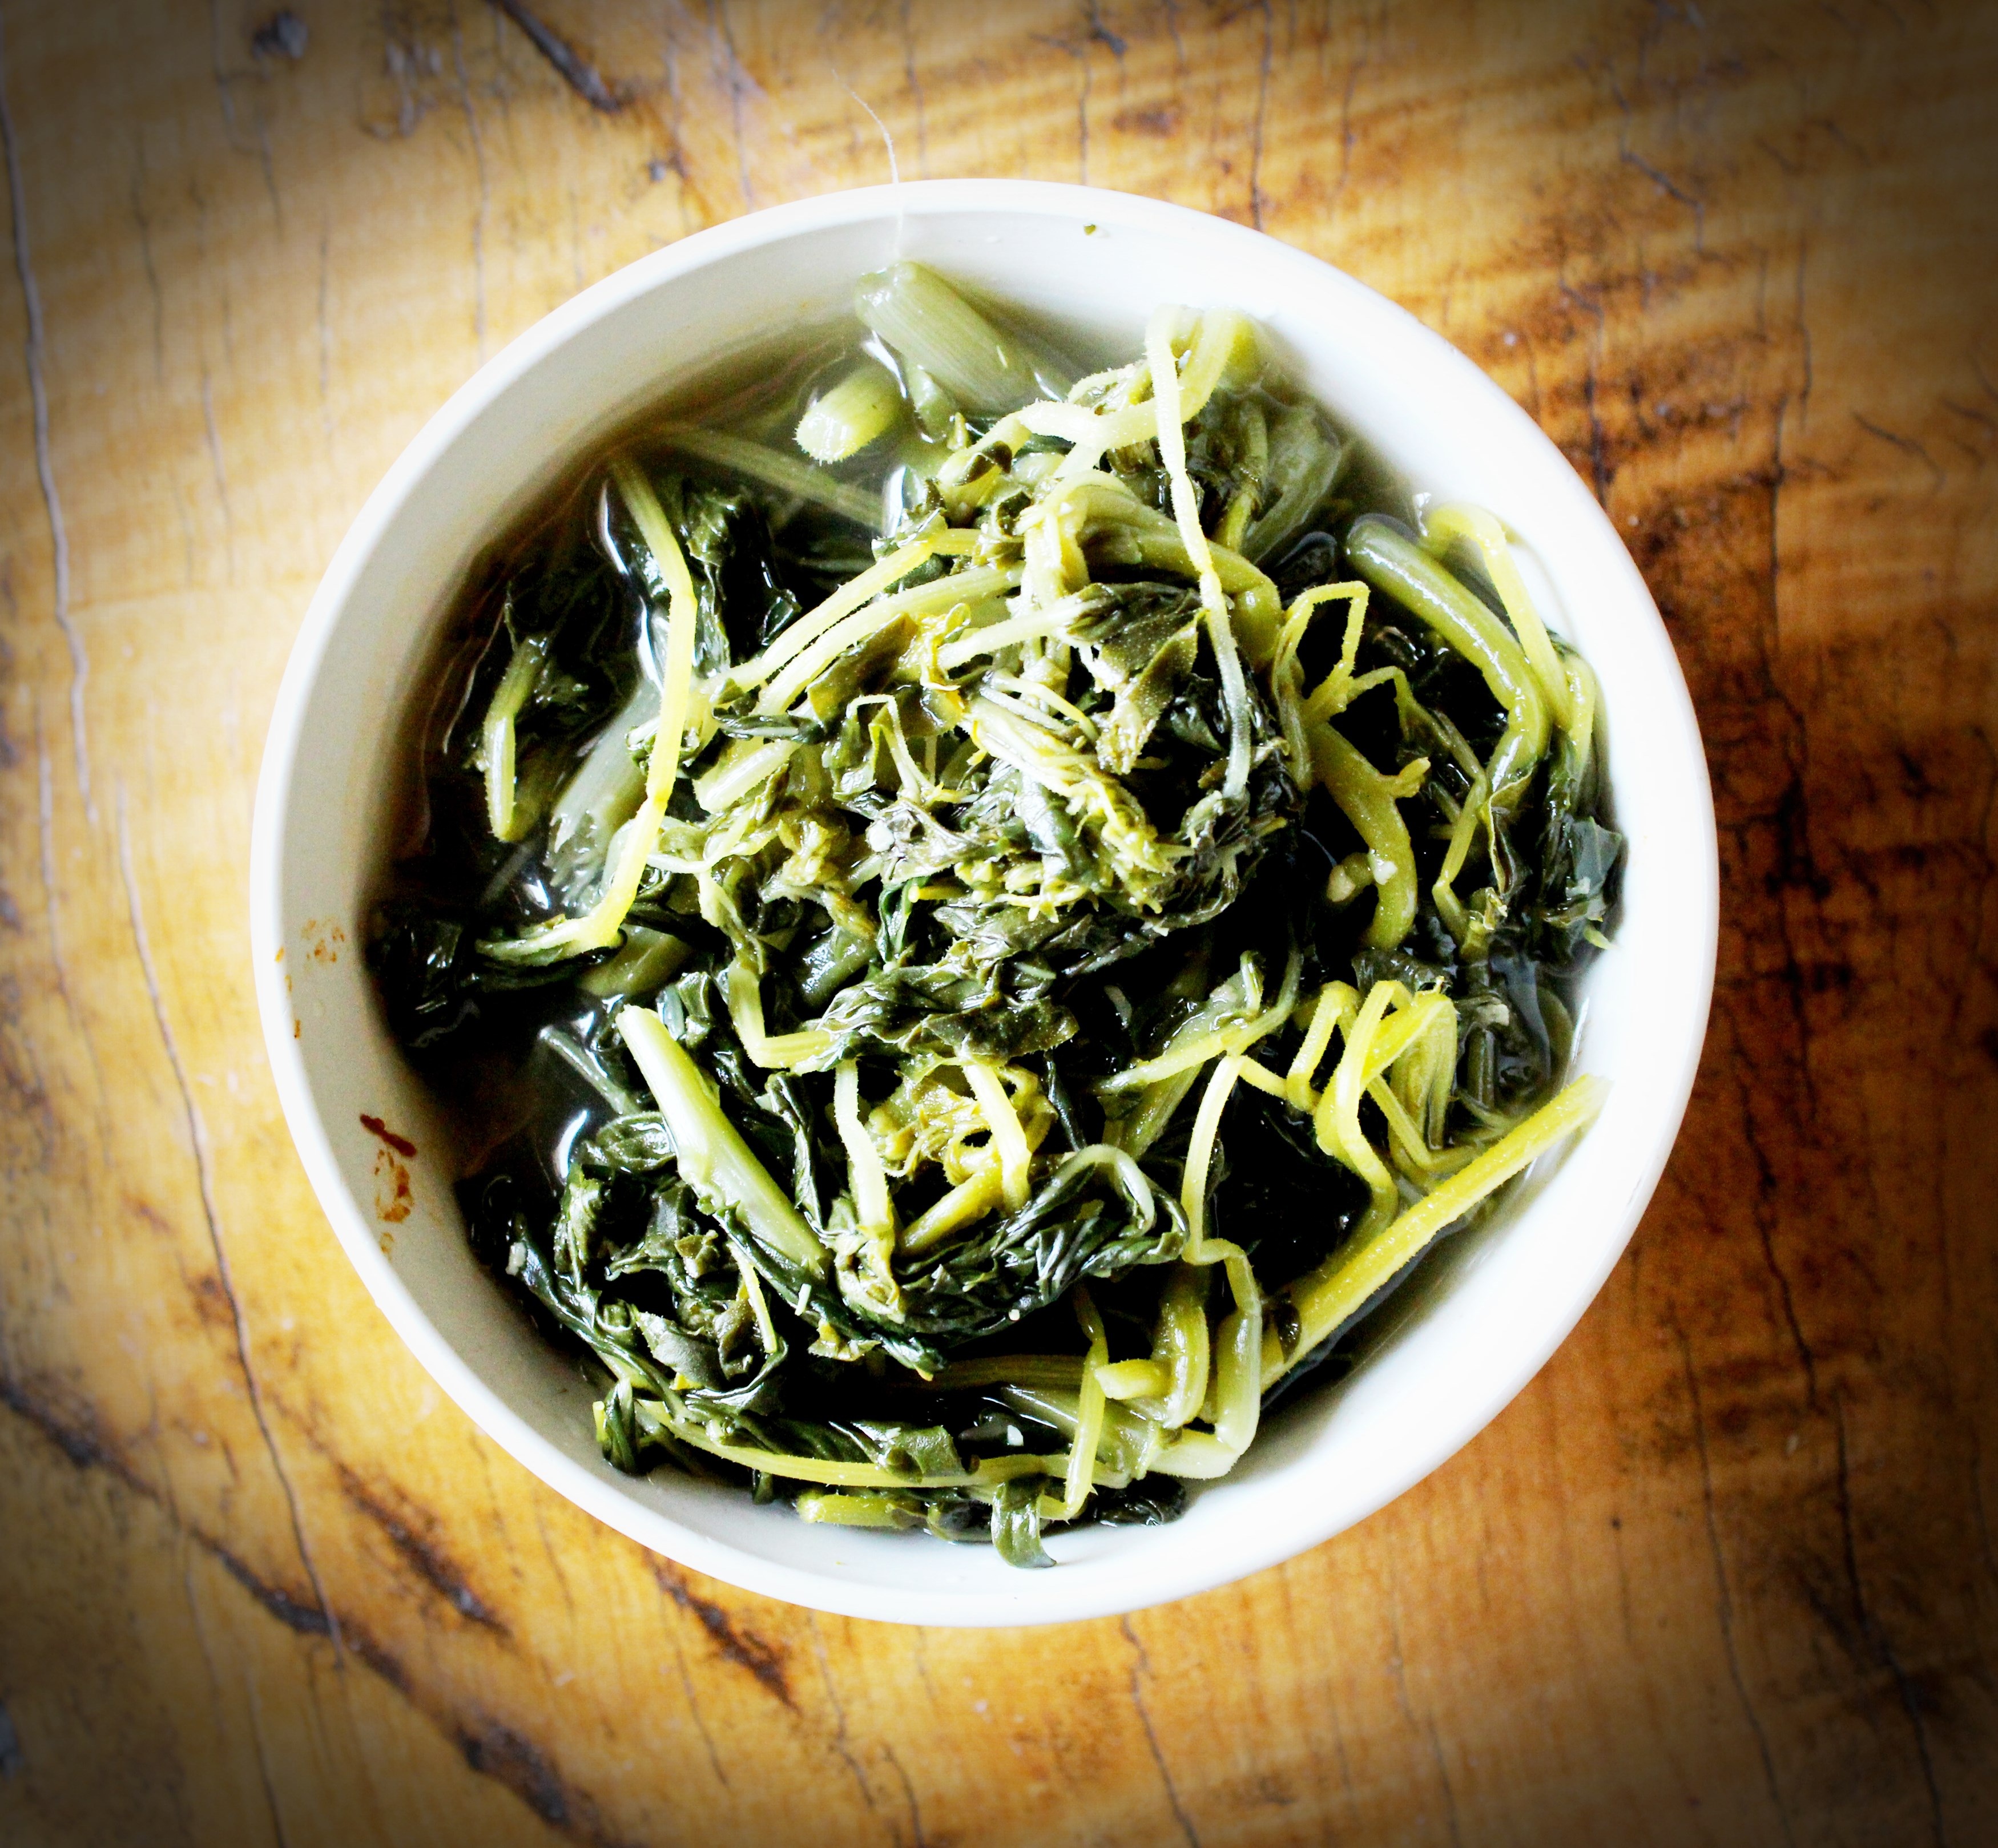
plant, dish, food, salad, pepper, chili, ingredient, herb, produce, vegetable, seafood, kitchen, asia, gourmet, cuisine, sauce, soup, onion, variety, lemon, thailand, cook, lime, lemongrass, asian food, fried, hot, spicy, collage, culture, vegetarian food, thai, curry, flowering plant, pad thai, chinese food, lime leaf, thai cuisine, thai curry, thai foods set, land plant